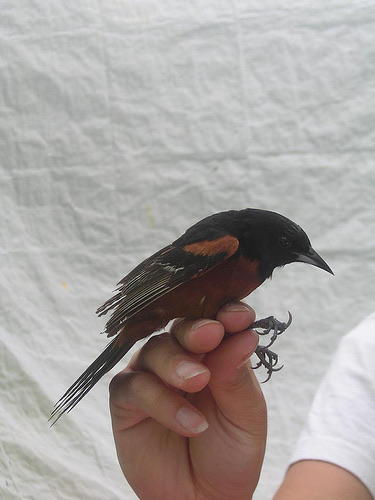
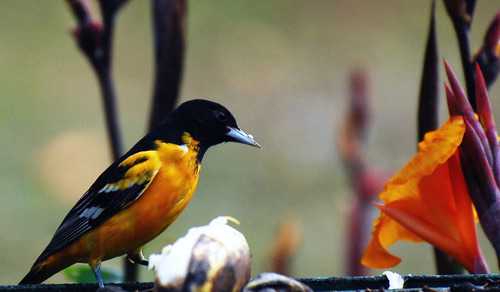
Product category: misc
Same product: yes